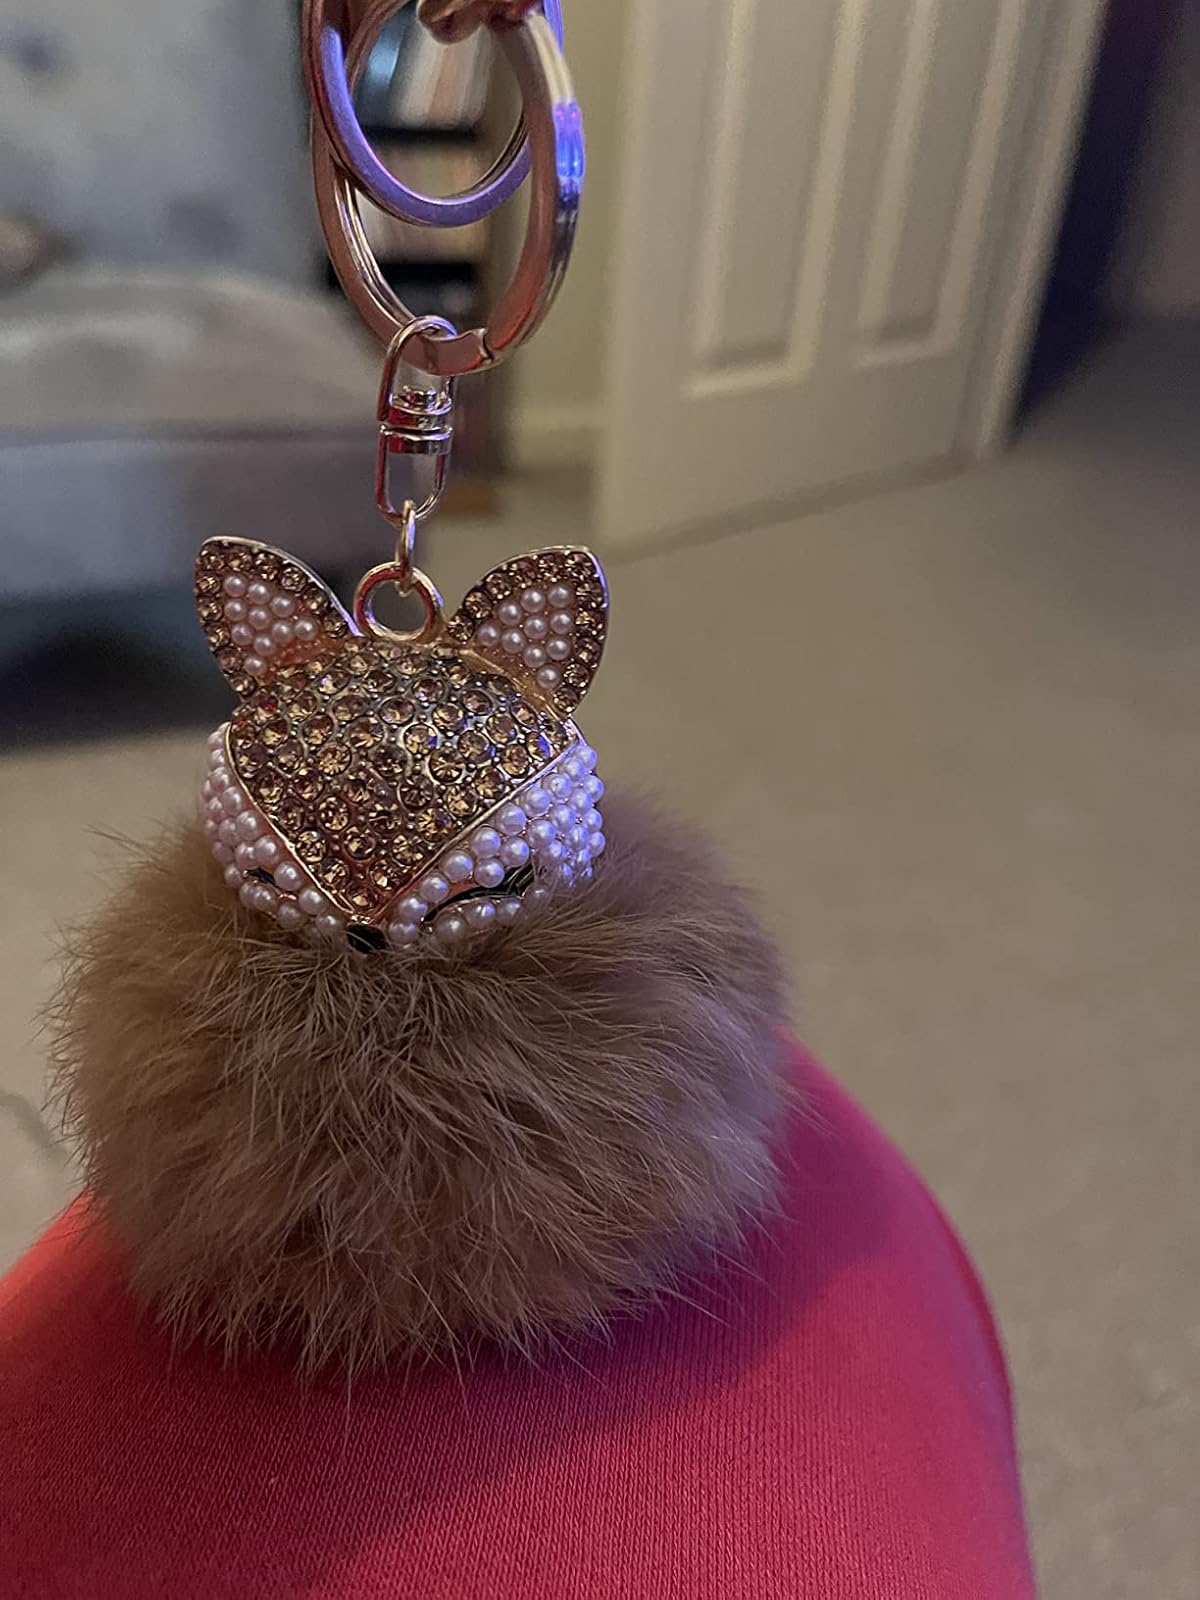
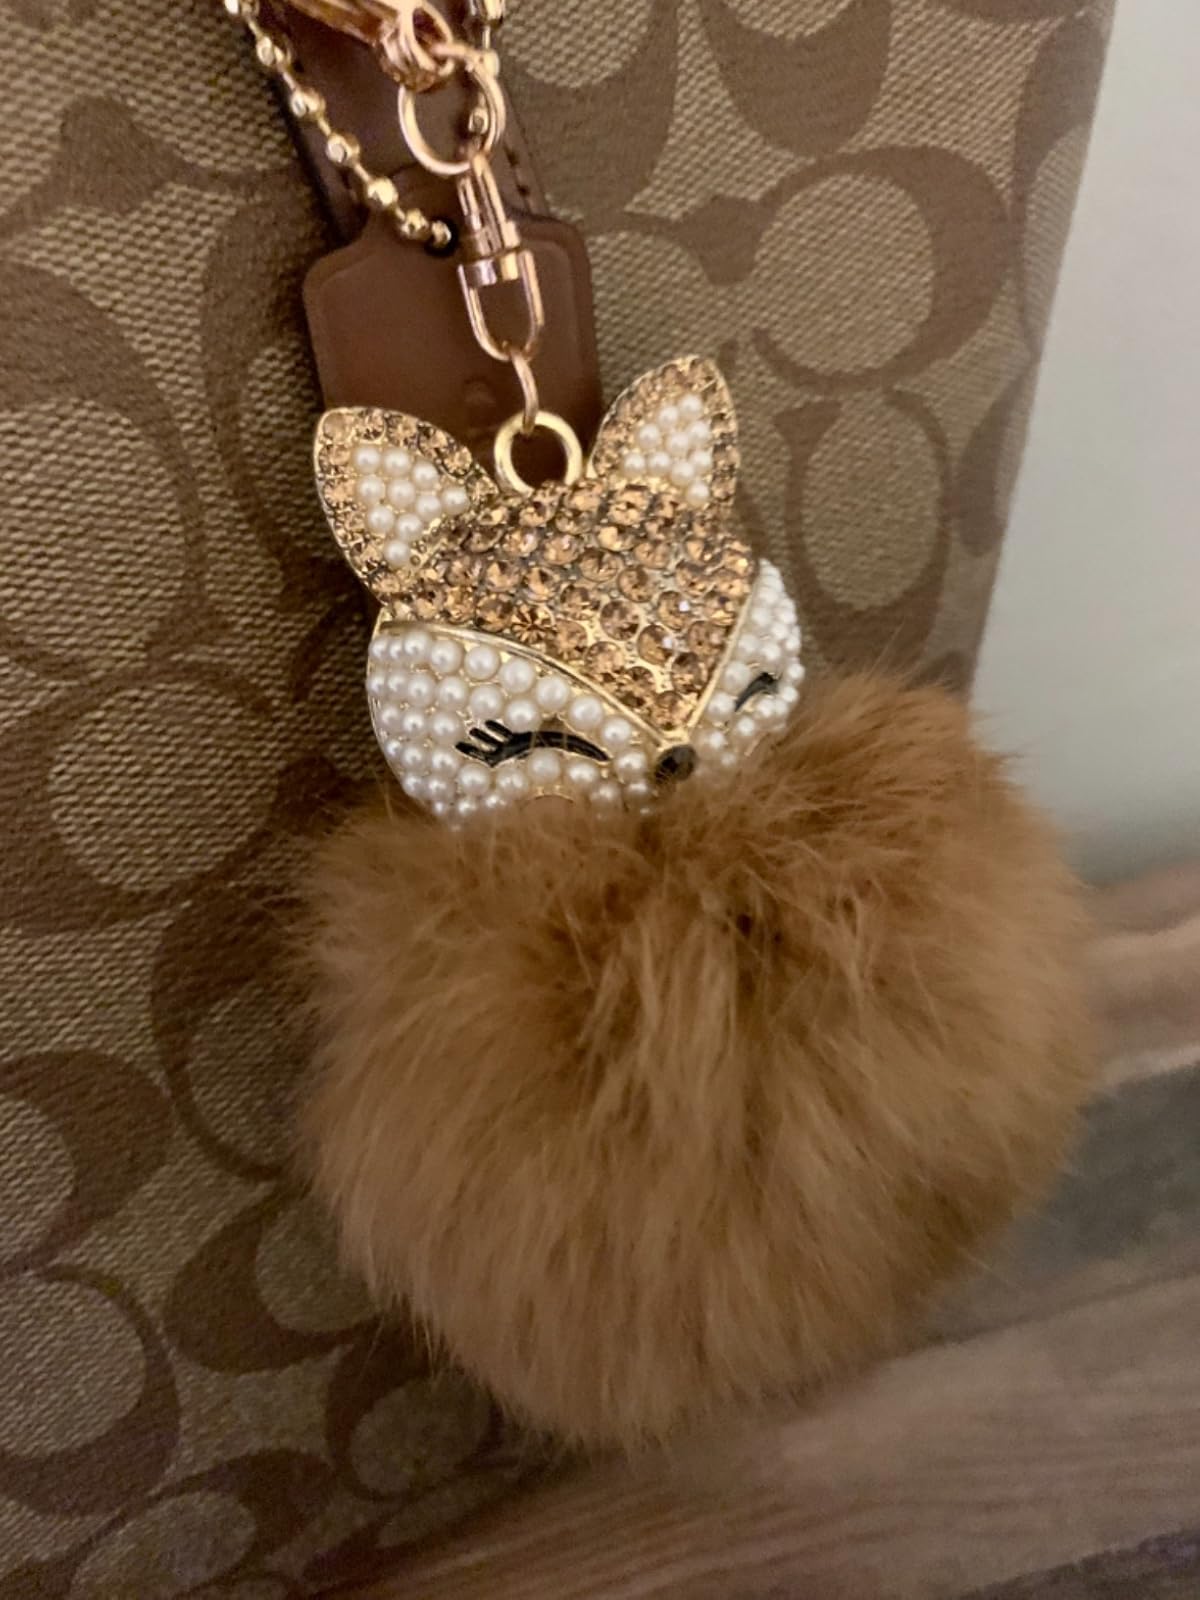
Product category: accessories_keychain
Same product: yes